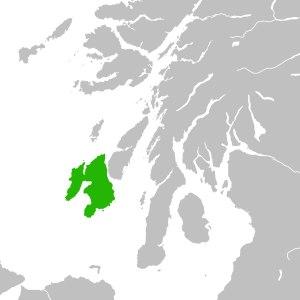
Le Cenél nÓenguso est un groupe familial émanant de la dynastie de Dál Riata, qui règne dans le haut Moyen Âge sur l'île Islay, et peut-être sur celles proches de Colonsay et de Jura, au large de l'Argyll sur la côte occidentale de l'Écosse